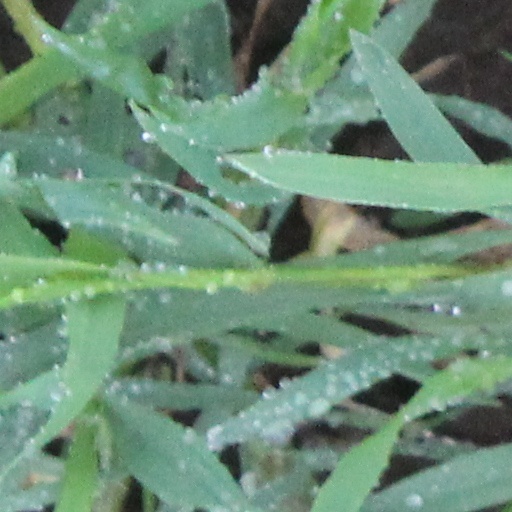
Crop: wheat